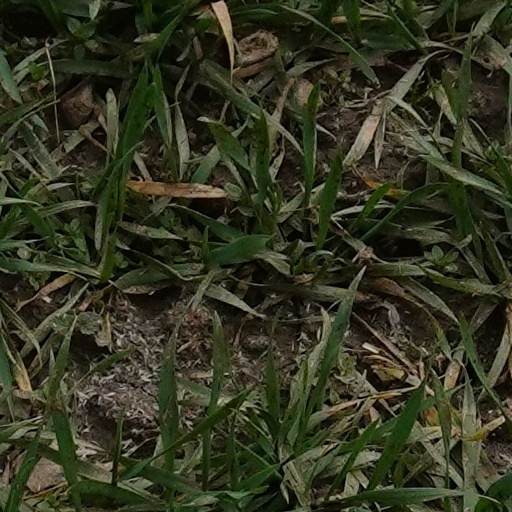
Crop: wheat